Octopus sinensis

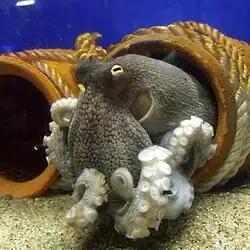
"O. sinensis" with octopus pots.

The East Asian common octopus goes through a several-week planktonic phase, in which they are floating in the open ocean. This occurs early in their development prior to their permanent benthic habitation, similar to many benthic octopus species. Right after hatching and during their planktonic phase, they experience the paralarva stage, with a morphology similar to those of juveniles and adults of the same species. The paralarvae have certain characteristics that differ from the adult stage, which allow them to thrive in the planktonic phase, such as transparent musculature, circular pupils rather than horizontal ones, a proportionately larger mantle ( in length) and shorter arms with fewer suckers (three to four on each arm), and a finely toothed beak. However, not much is known about the early life stages of the East Asian common octopus in their natural habitat due to their cryptic and allusive behavior. Recent studies suggest that transition from the planktonic stage to the benthic settlement is quite complex in "O. sinensis" and takes them a significant amount of time.